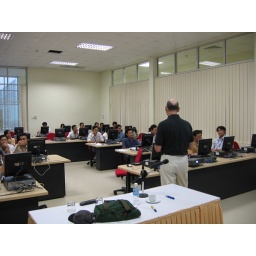
The IT seminar took place in the computer lab on the 4th floor of the Hue LRC